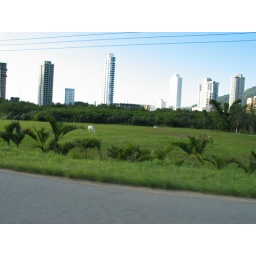
The beginning of Camboriu Beach with the high-rise buildings on the beach - and cows grazing in the foreground